Mysteries of Isis

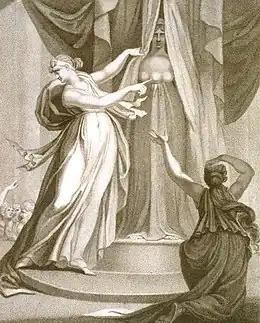
The unveiling of a statue of Isis as a personification of nature, depicted as the climactic moment of an Isiac initiation, in an 1803 engraving by Henry Fuseli

Karl Leonhard Reinhold, a philosopher and Freemason writing in the 1780s, drew upon and modified Warburton's claims in an effort to reconcile Freemasonry's traditional origin story, which traces Freemasonry back to ancient Israel, with its enthusiasm for Egyptian imagery. He claimed that the sentence "I am that I am", spoken by the Jewish God in the Book of Exodus, had a pantheistic meaning. He compared it with an Egyptian inscription on a veiled statue of Isis recorded by the Roman-era authors Plutarch and Proclus, which said: "I am all that is, was, and shall be," and argued that Isis was a personification of Nature. According to Reinhold, it was this pantheistic belief system that Moses imparted to the Israelites, so that Isis and the Jewish and Christian conception of God shared a common origin.